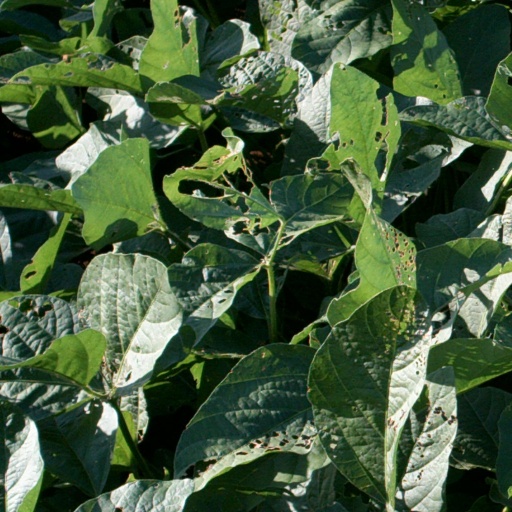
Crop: soybean